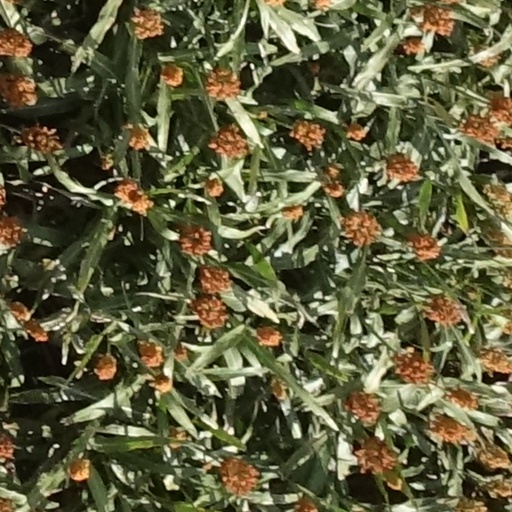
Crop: sorghum